Death Note: Light Up the New World

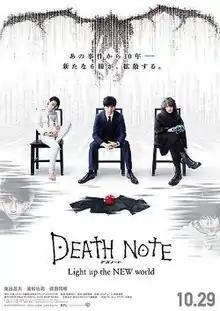
Theatrical release poster

is a 2016 Japanese film directed by Shinsuke Sato. The film is based on the manga series "Death Note" written by Tsugumi Ohba and illustrated by Takeshi Obata and is a sequel to "" (2006), but features an original story and takes place after the "" miniseries. It premiered in Japan on October 29, 2016, by Warner Bros.